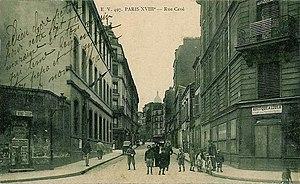
Paris, rue Cavé
La rue Cavé est une rue du 18ᵉ arrondissement de Paris située dans le quartier de la Goutte-d'Or.